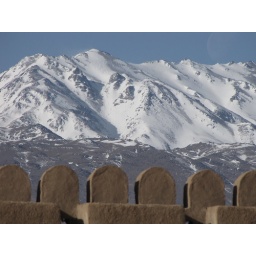
The old castle with snowy mountain in the background